History of Microsoft

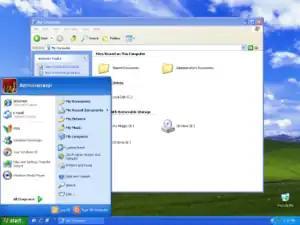
Windows XP introduced a new interface, along with many other new features. This screenshot shows Windows XP Professional.

The year 1998 was significant in Microsoft's history, with Bill Gates appointing Steve Ballmer as president of Microsoft but remaining as chair and CEO himself. The company released an update to the consumer version of Windows, Windows 98. Windows 98 came with Internet Explorer 4.0 SP1 (which had Windows Desktop Update bundled), and included new features from Windows 95 OSR 2.x including the